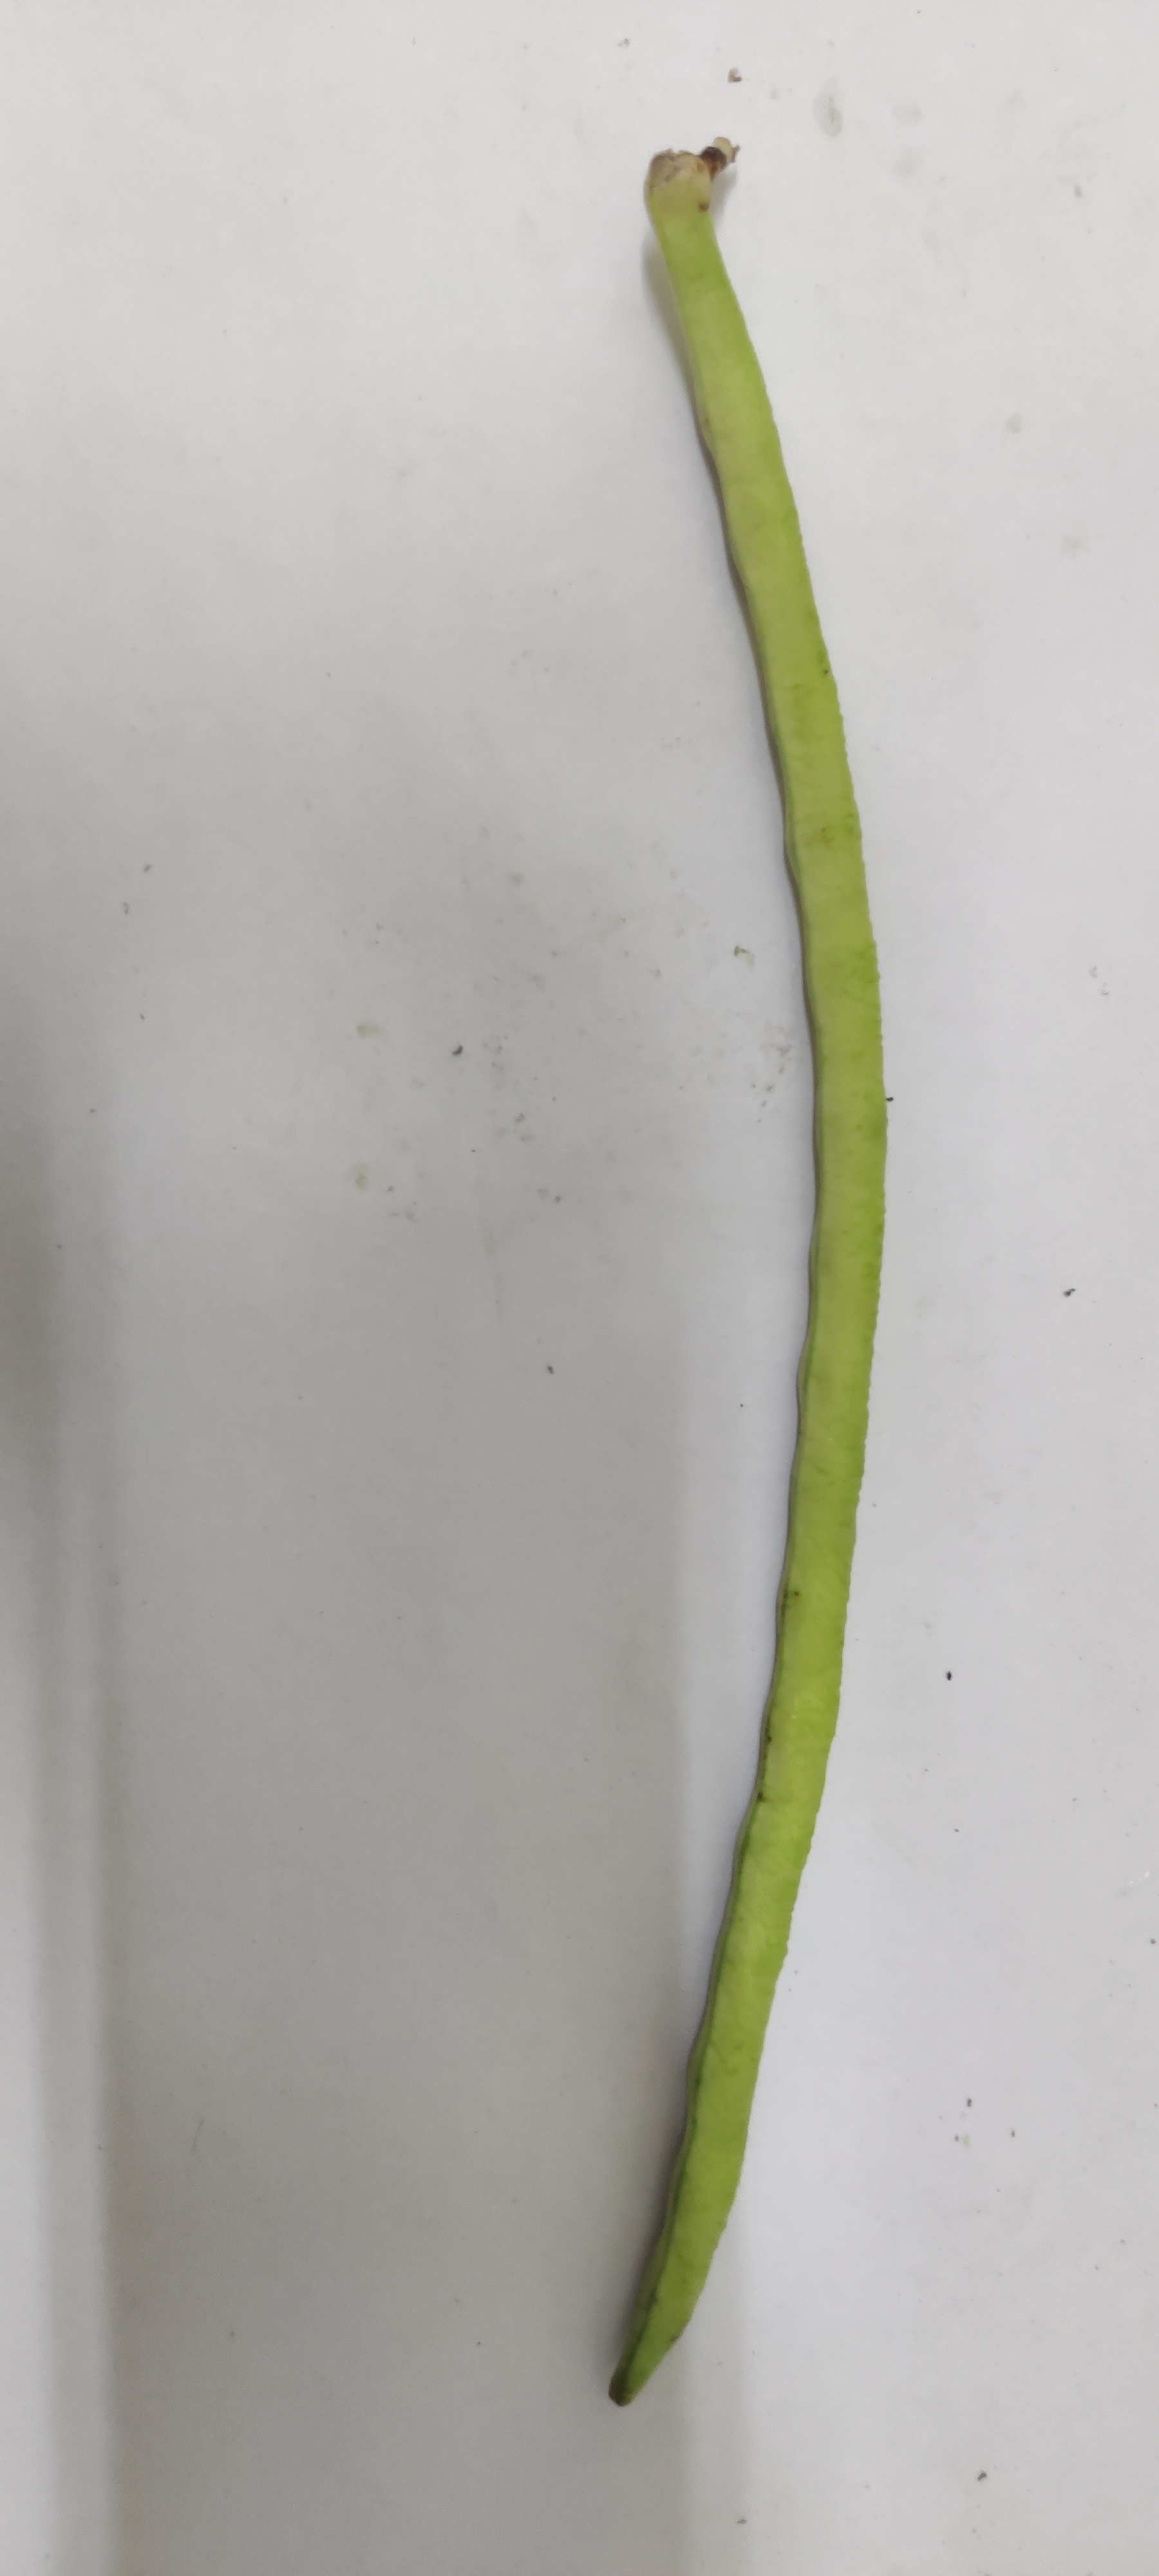
Crop: Cowpea
Condition: Fresh